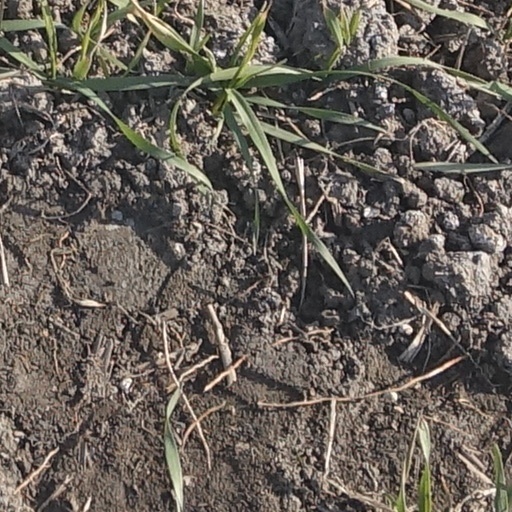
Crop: wheat